Mansonella ozzardi

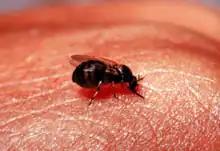
Black fly

The blackflies are larger blood-sucking flies that breed in fast-flowing streams and rivers. Their larvae can be found attached to submerged vegetation and stones of infected waterways. Blood meals occur during the day in the outdoors, especially along riverbeds. After a meal, the flies rest for 2–3 days on trees and other vegetation to digest the blood. Like the biting midges, blackflies attack their victims in swarms and their bites are painful. The bites may cause swelling, inflammation, and irritation that may last for weeks.